Asbjørn Sunde

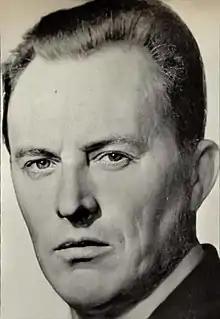

Asbjørn Edvin Sunde (12 December 1909 – 23 April 1985) was a Norwegian politician for the Communist Party of Norway, communist partisan during the Spanish Civil War, saboteur against the Nazi occupation of Norway during the Second World War, and a convicted Soviet spy. During the Second World War, from 1941 to 1944, Sunde's group, the "Osvald Group", carried out approximately 39 acts of sabotage and assassination against the German occupation forces and Norwegian collaborators. In 1954 he was convicted by Eidsivating Court of Appeal of treason and espionage in favour of the Soviet Union, and sentenced to eight years in prison. He was released from prison in 1959 after serving two thirds of his sentence. He was expelled from the Communist Party of Norway in 1970.